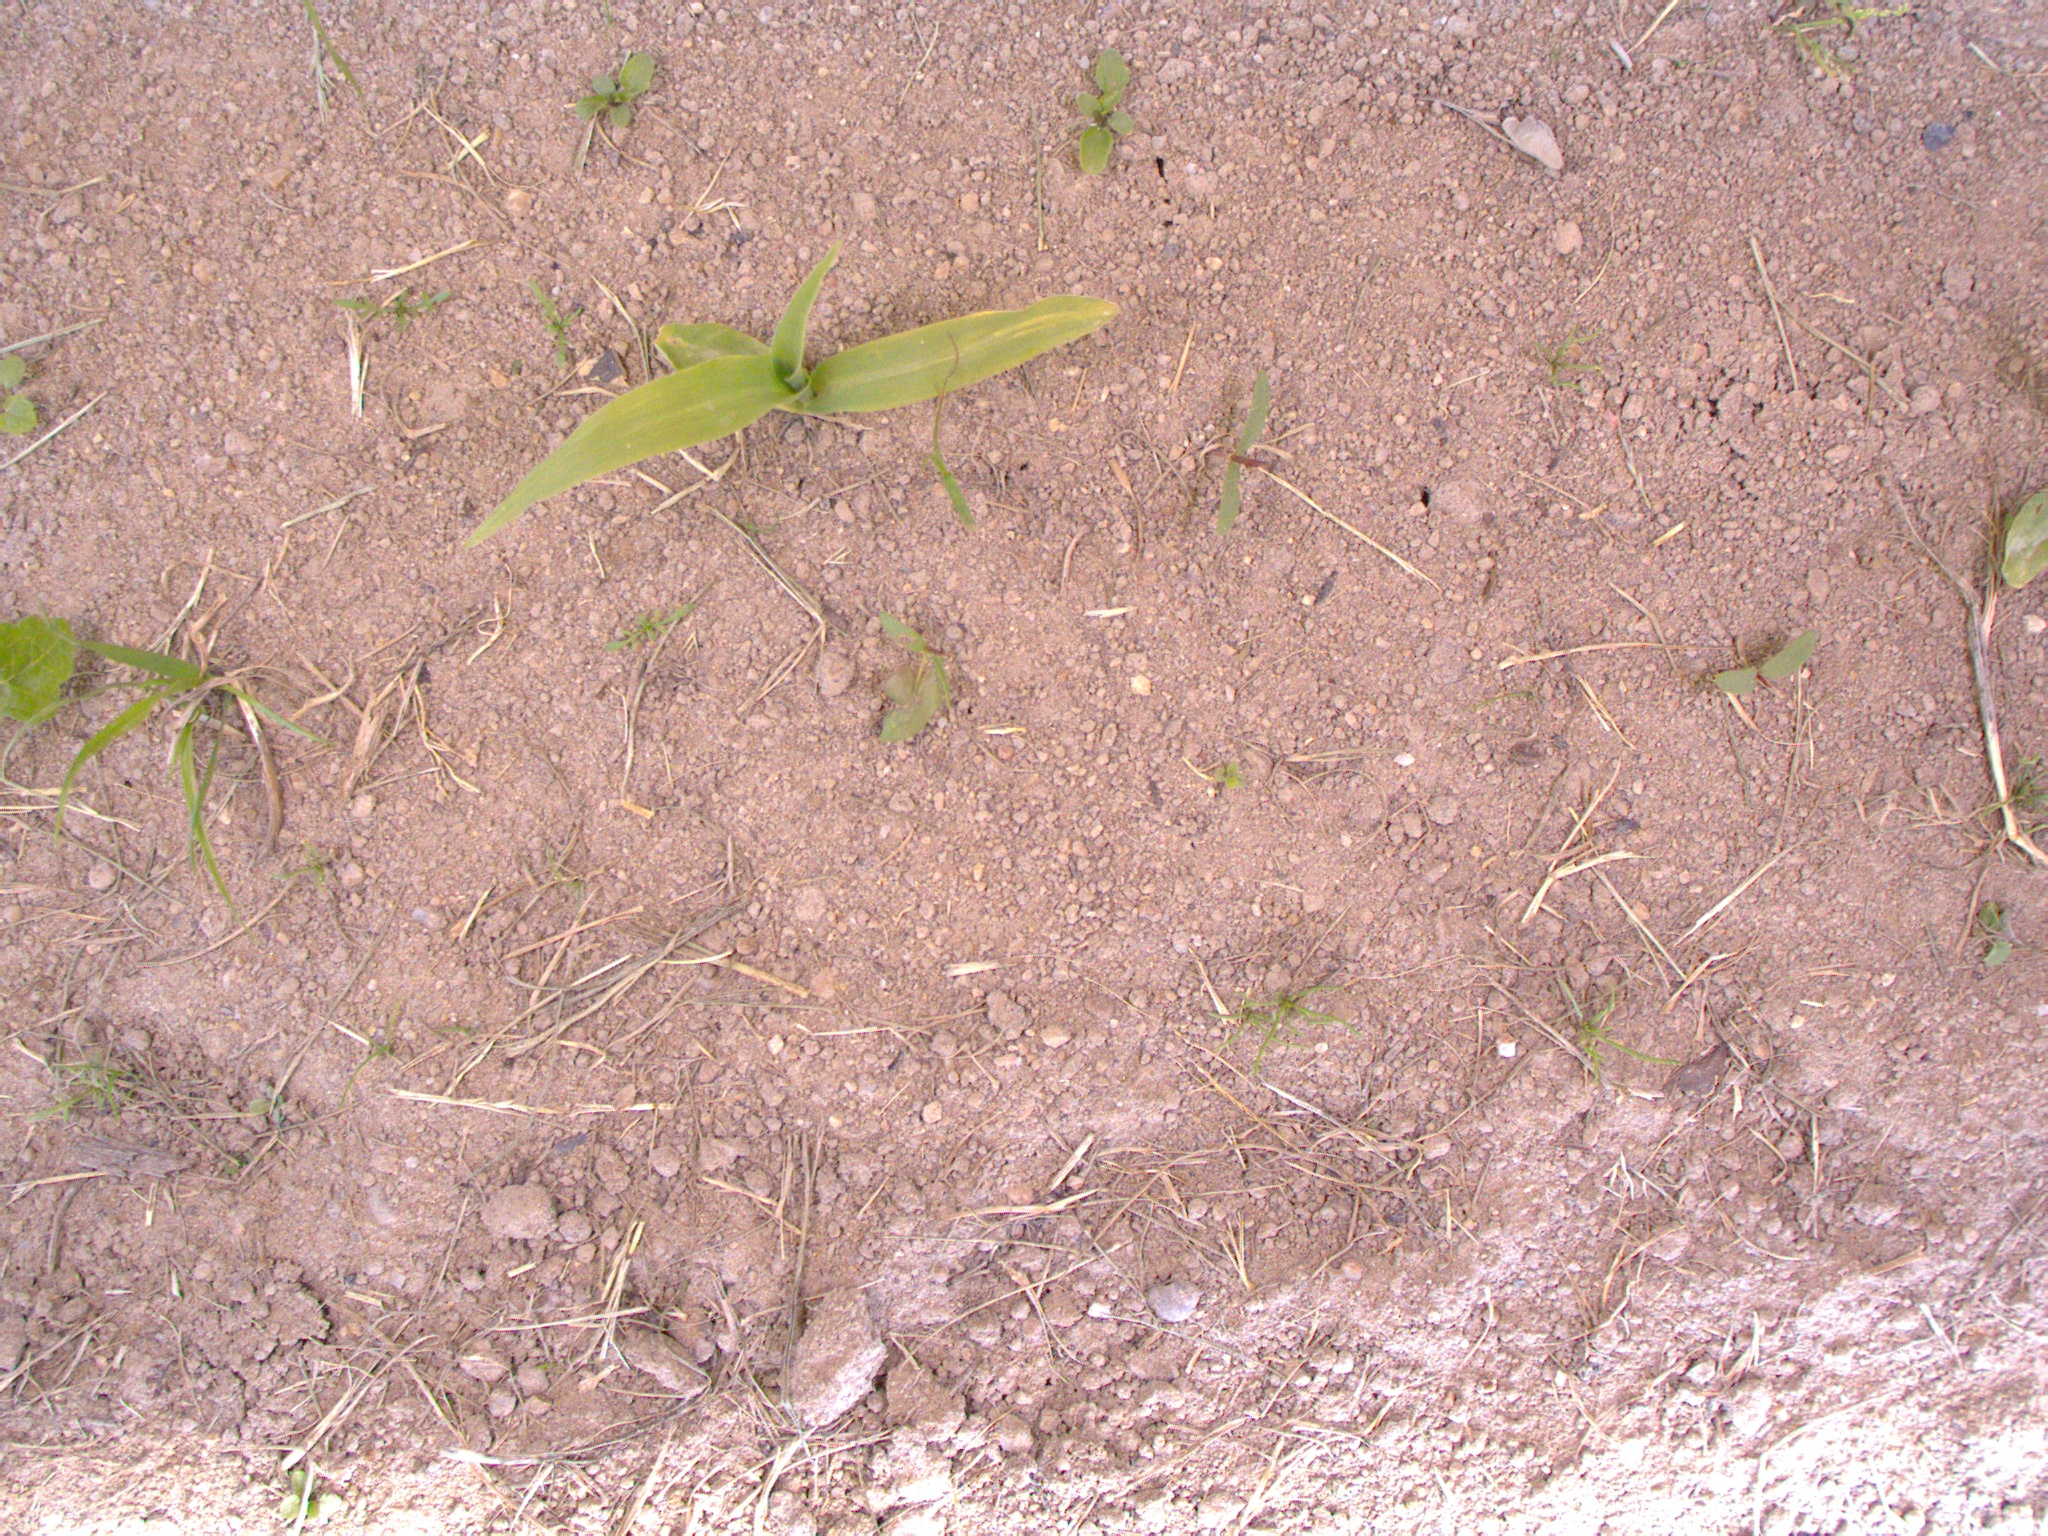
Crop: maize
Objects: maize, stem_maize